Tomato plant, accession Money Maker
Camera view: horizontal (90 deg, fisheye); turntable rotation: 30 degrees
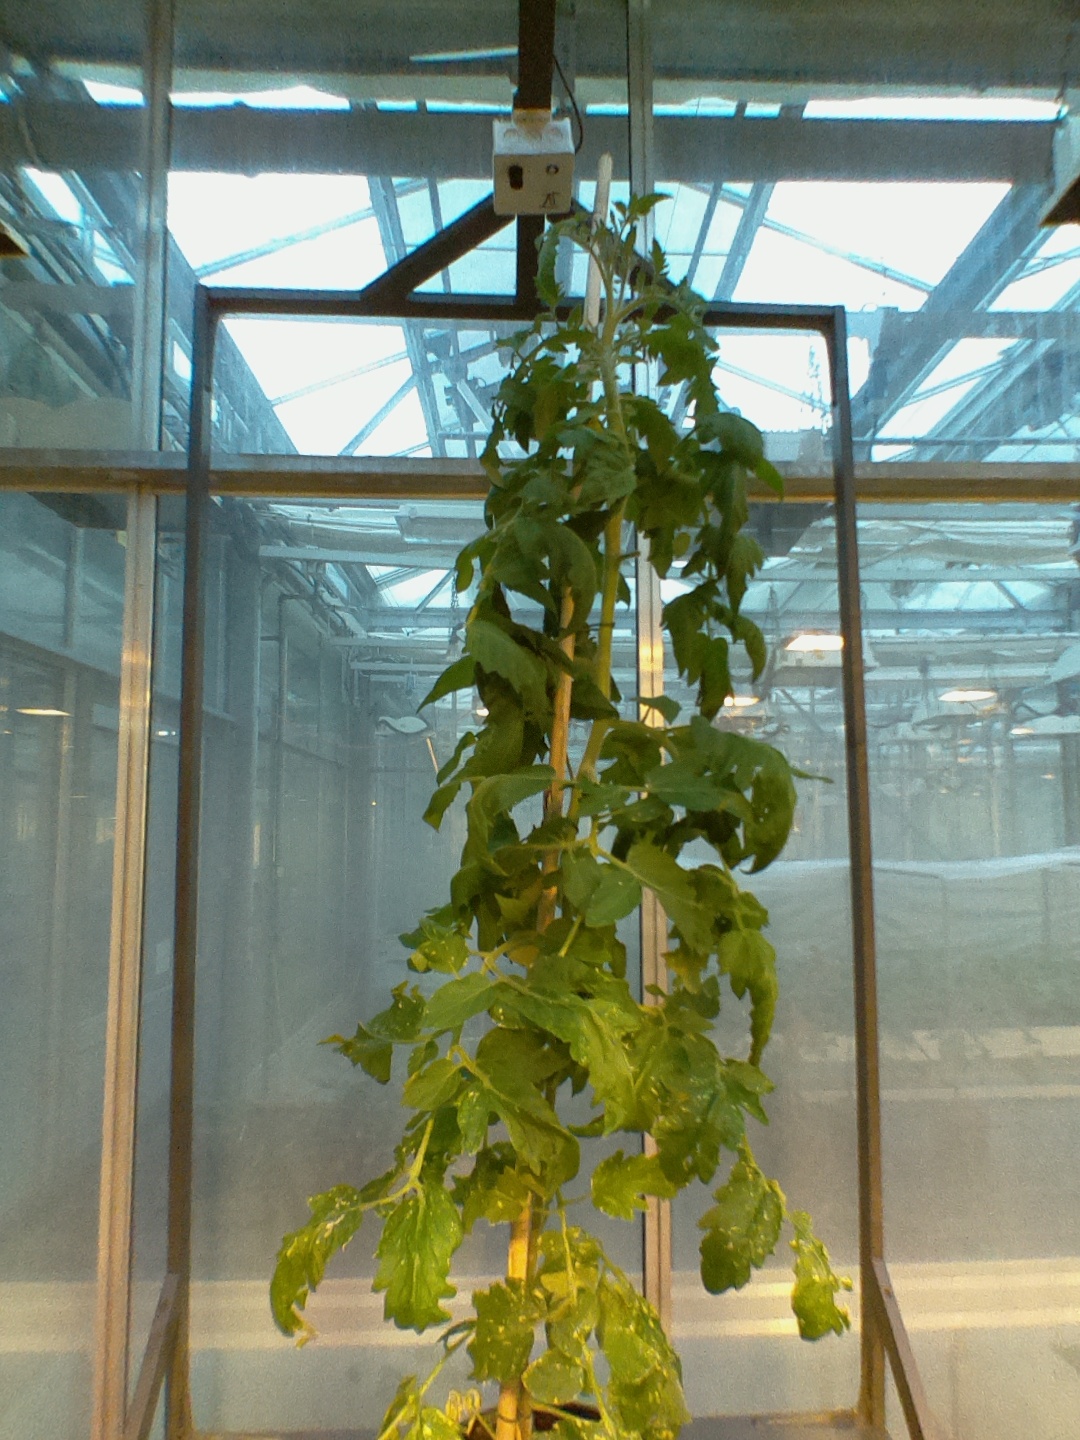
BBCH growth stage 64: 40%-50% of flowers open